UPMC Children's Hospital of Pittsburgh

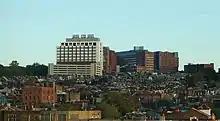
In the photo, the site is under construction. The first building from the left (with white Tyvek) is the John G. Rangos Sr. Research Center. To its right, the colorful building, is the main hospital. Buildings not easily visible in image: faculty pavilion, administrative office building, and a central plant.

Patient rooms at the new hospital were much larger consisting of 300 square feet per room, 1.5 times larger than the rooms at the old campus in Oakland. In addition, rooms at the new hospital are completely private featuring an overnight couch with pull out bed for caregivers. The new hospital has 315 beds, with a 45-bed emergency department, a 36-bed pediatric intensive care unit, and a 12-bed cardiac intensive care unit. A ten-story research center is also on the campus, with seven out of the ten floors dedicated for pediatric medical research. The complex is environmentally friendly and "quiet". The hospital also includes a Weight Management and Wellness Center to offer help to obese children. The Center assists children in the area with maintaining and achieving a healthy weight, while also treating weight related health issues. Along with the physical upgrades, CHP implemented an advanced new electronic health record system (EHR) as a part of the new hospital.